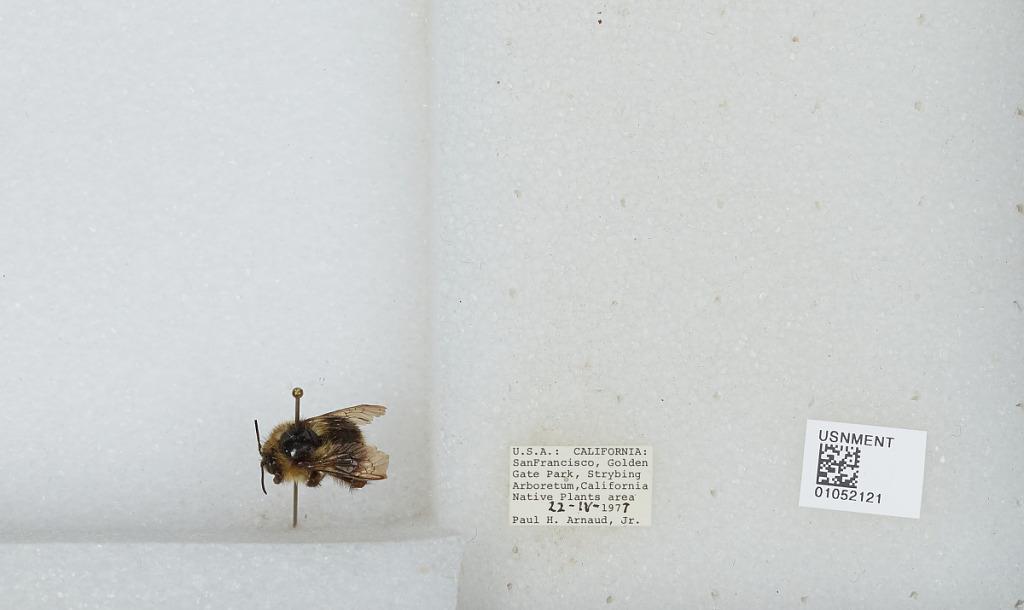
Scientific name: Bombus sp.
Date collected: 1977-4-22
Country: United States
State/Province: California
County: San Francisco
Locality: Golden Gate Park, Strybing Arboretum, California Native Plants area
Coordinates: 37.7664, -122.47